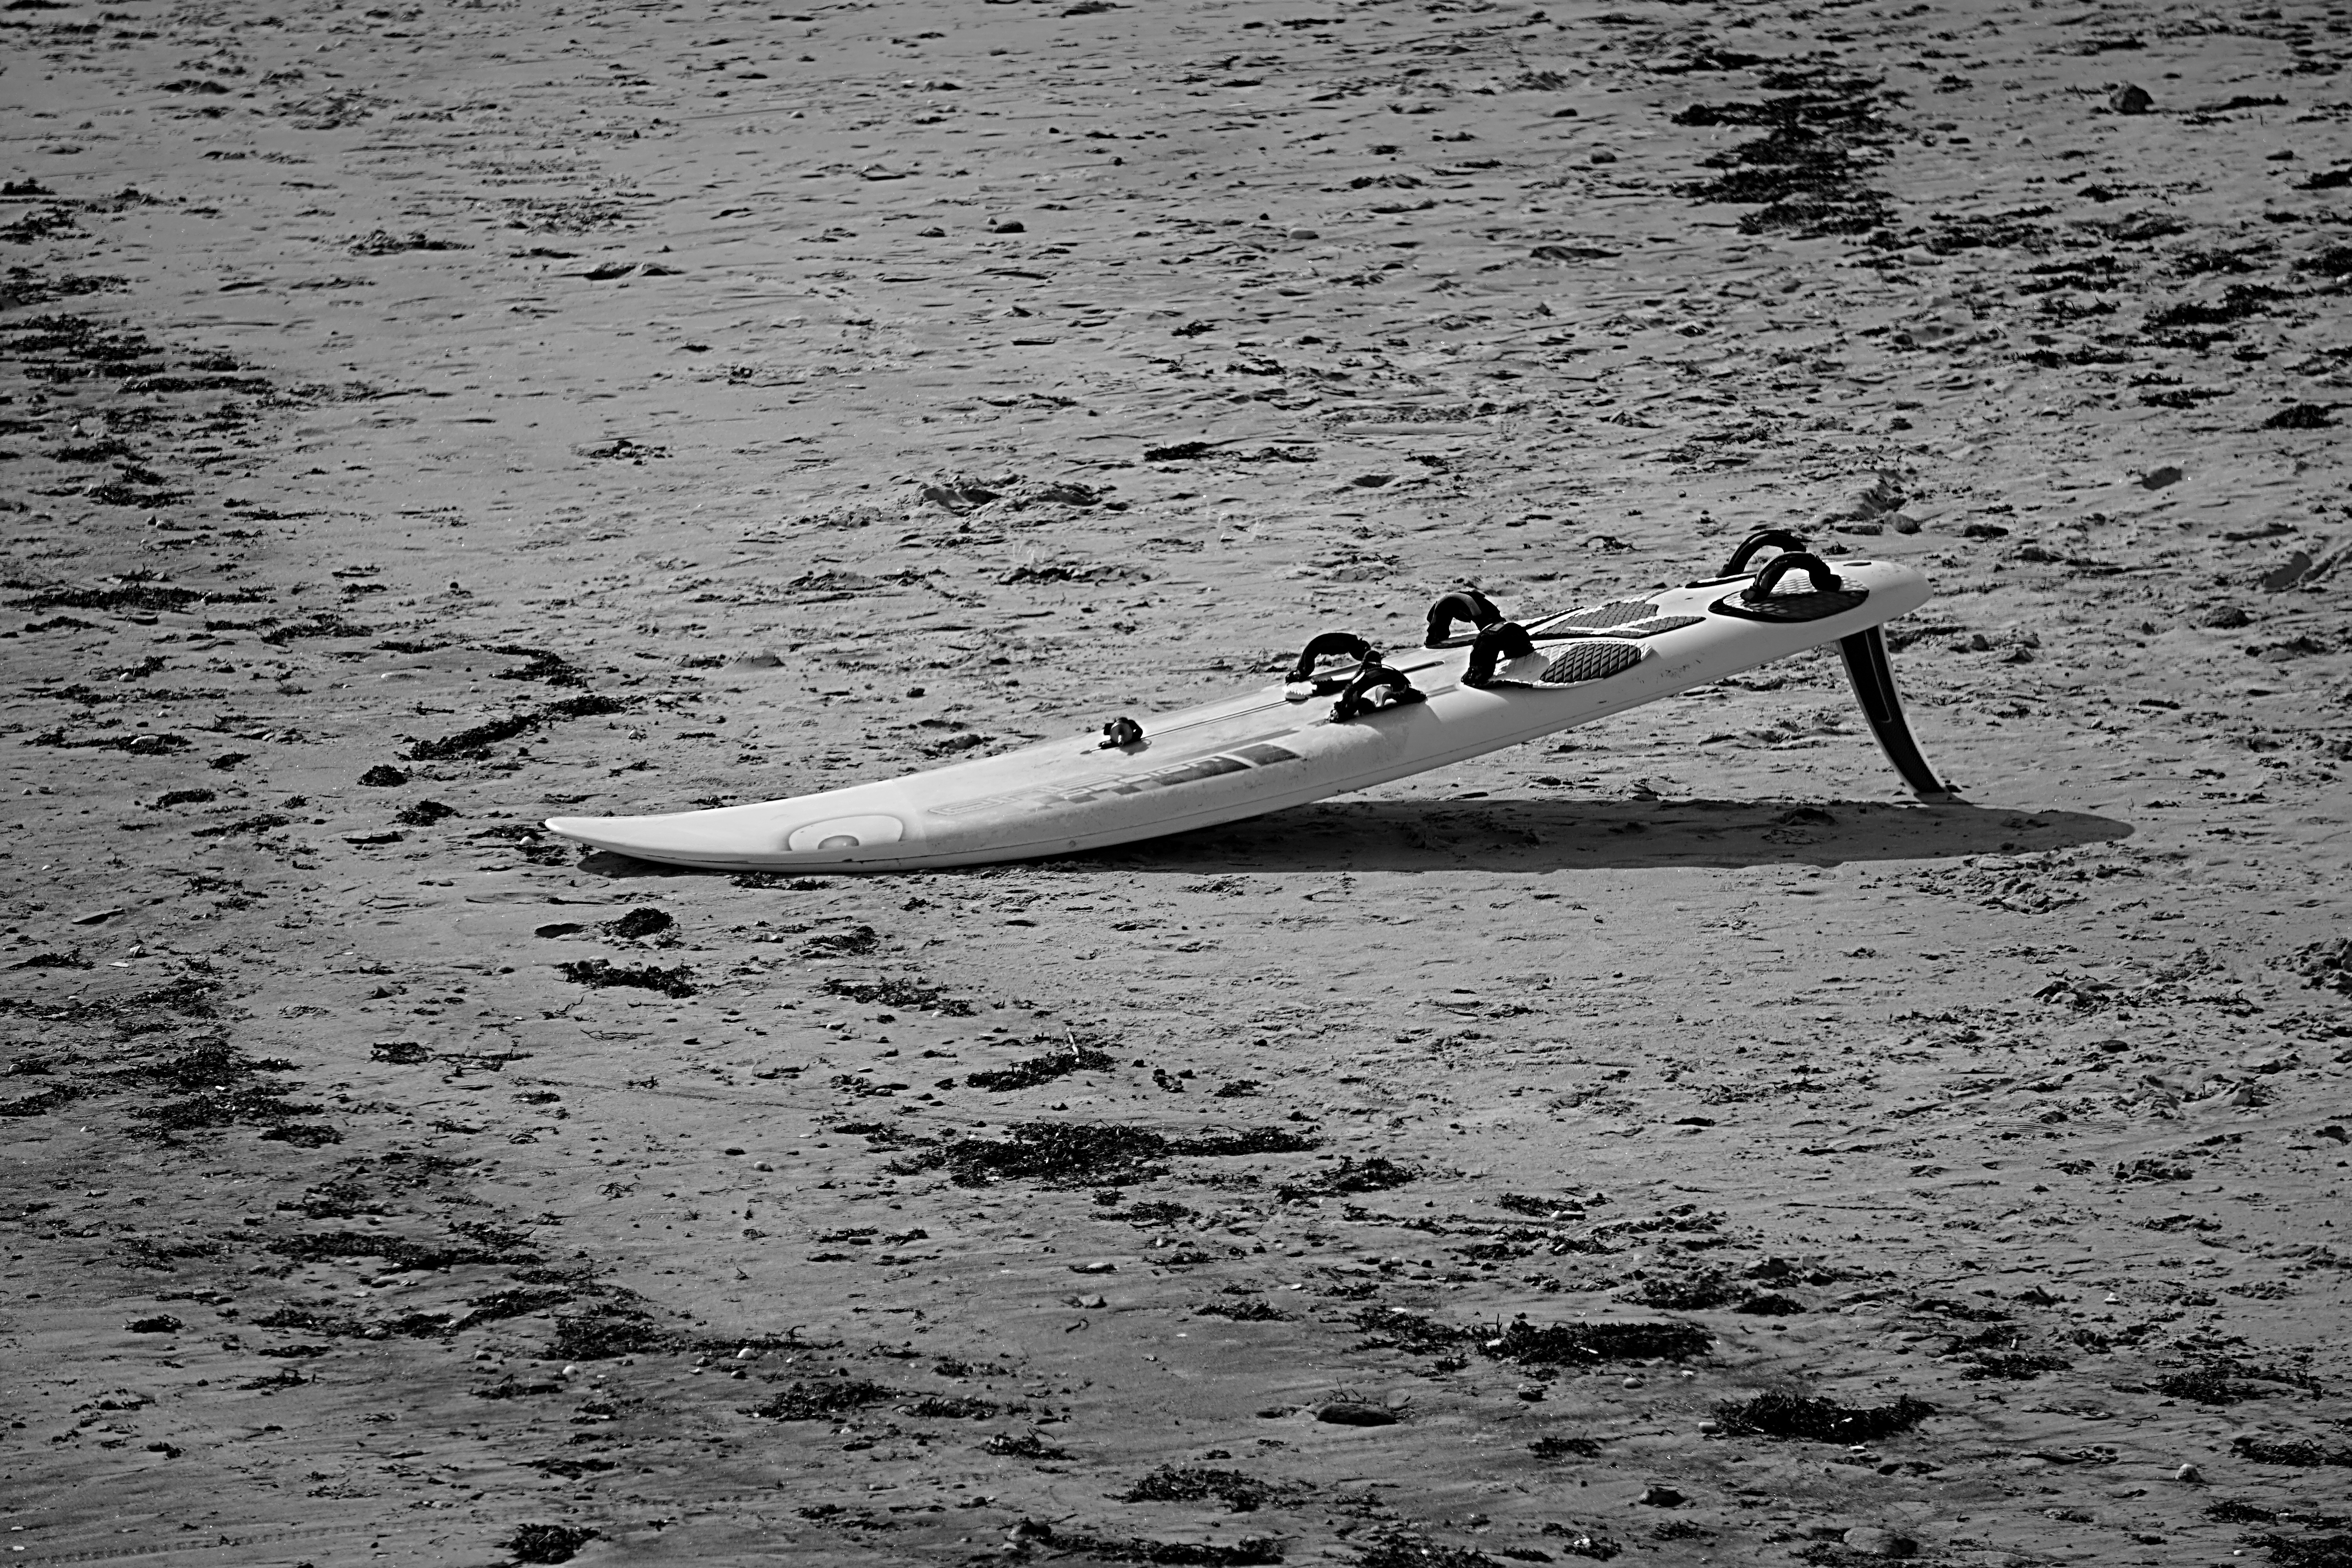
sea, water, black and white, board, white, sport, boat, wave, airplane, paddle, vehicle, relax, sailing, surfboard, black, monochrome, leisure, kayak, waves, boating, watercraft, water sports, beach game, monochrome photography, surfing equipment and supplies, watercraft rowing, pla, che sailing